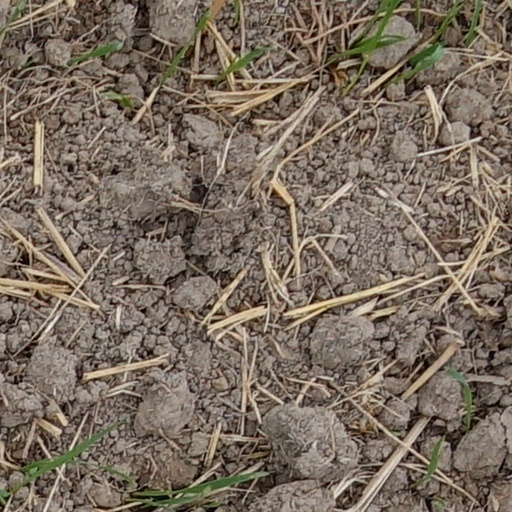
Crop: wheat